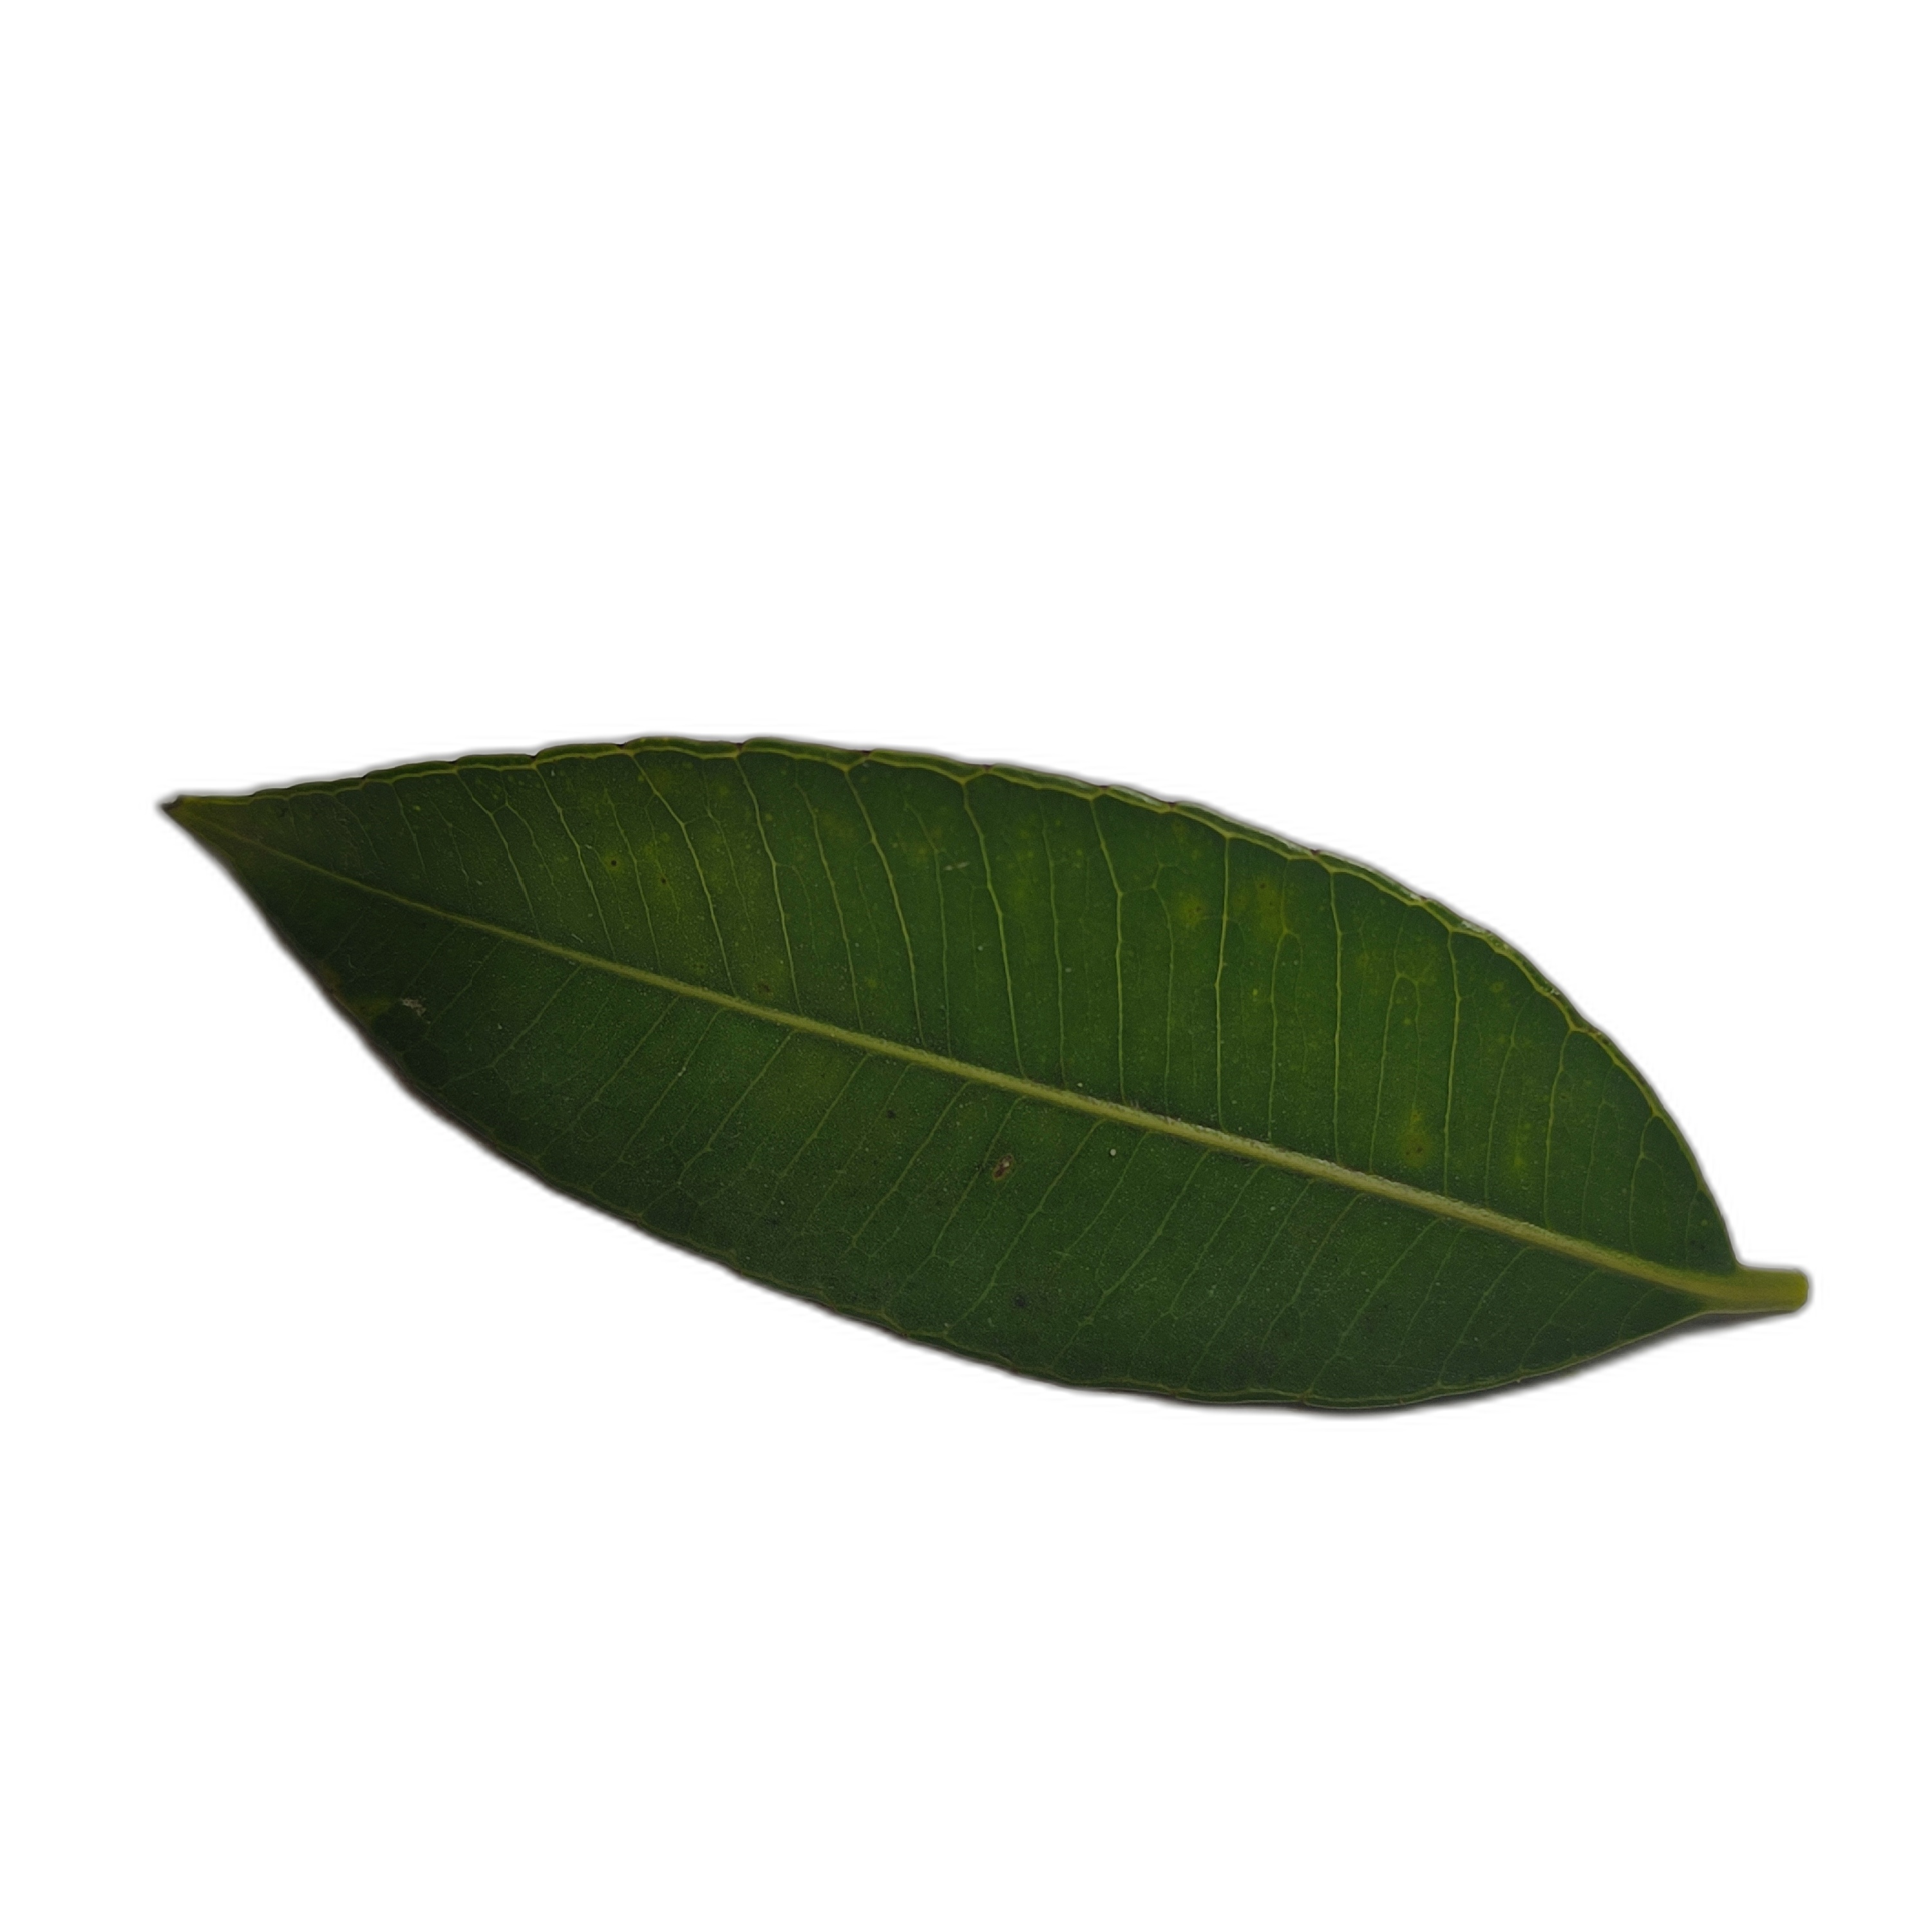
Label: healthy